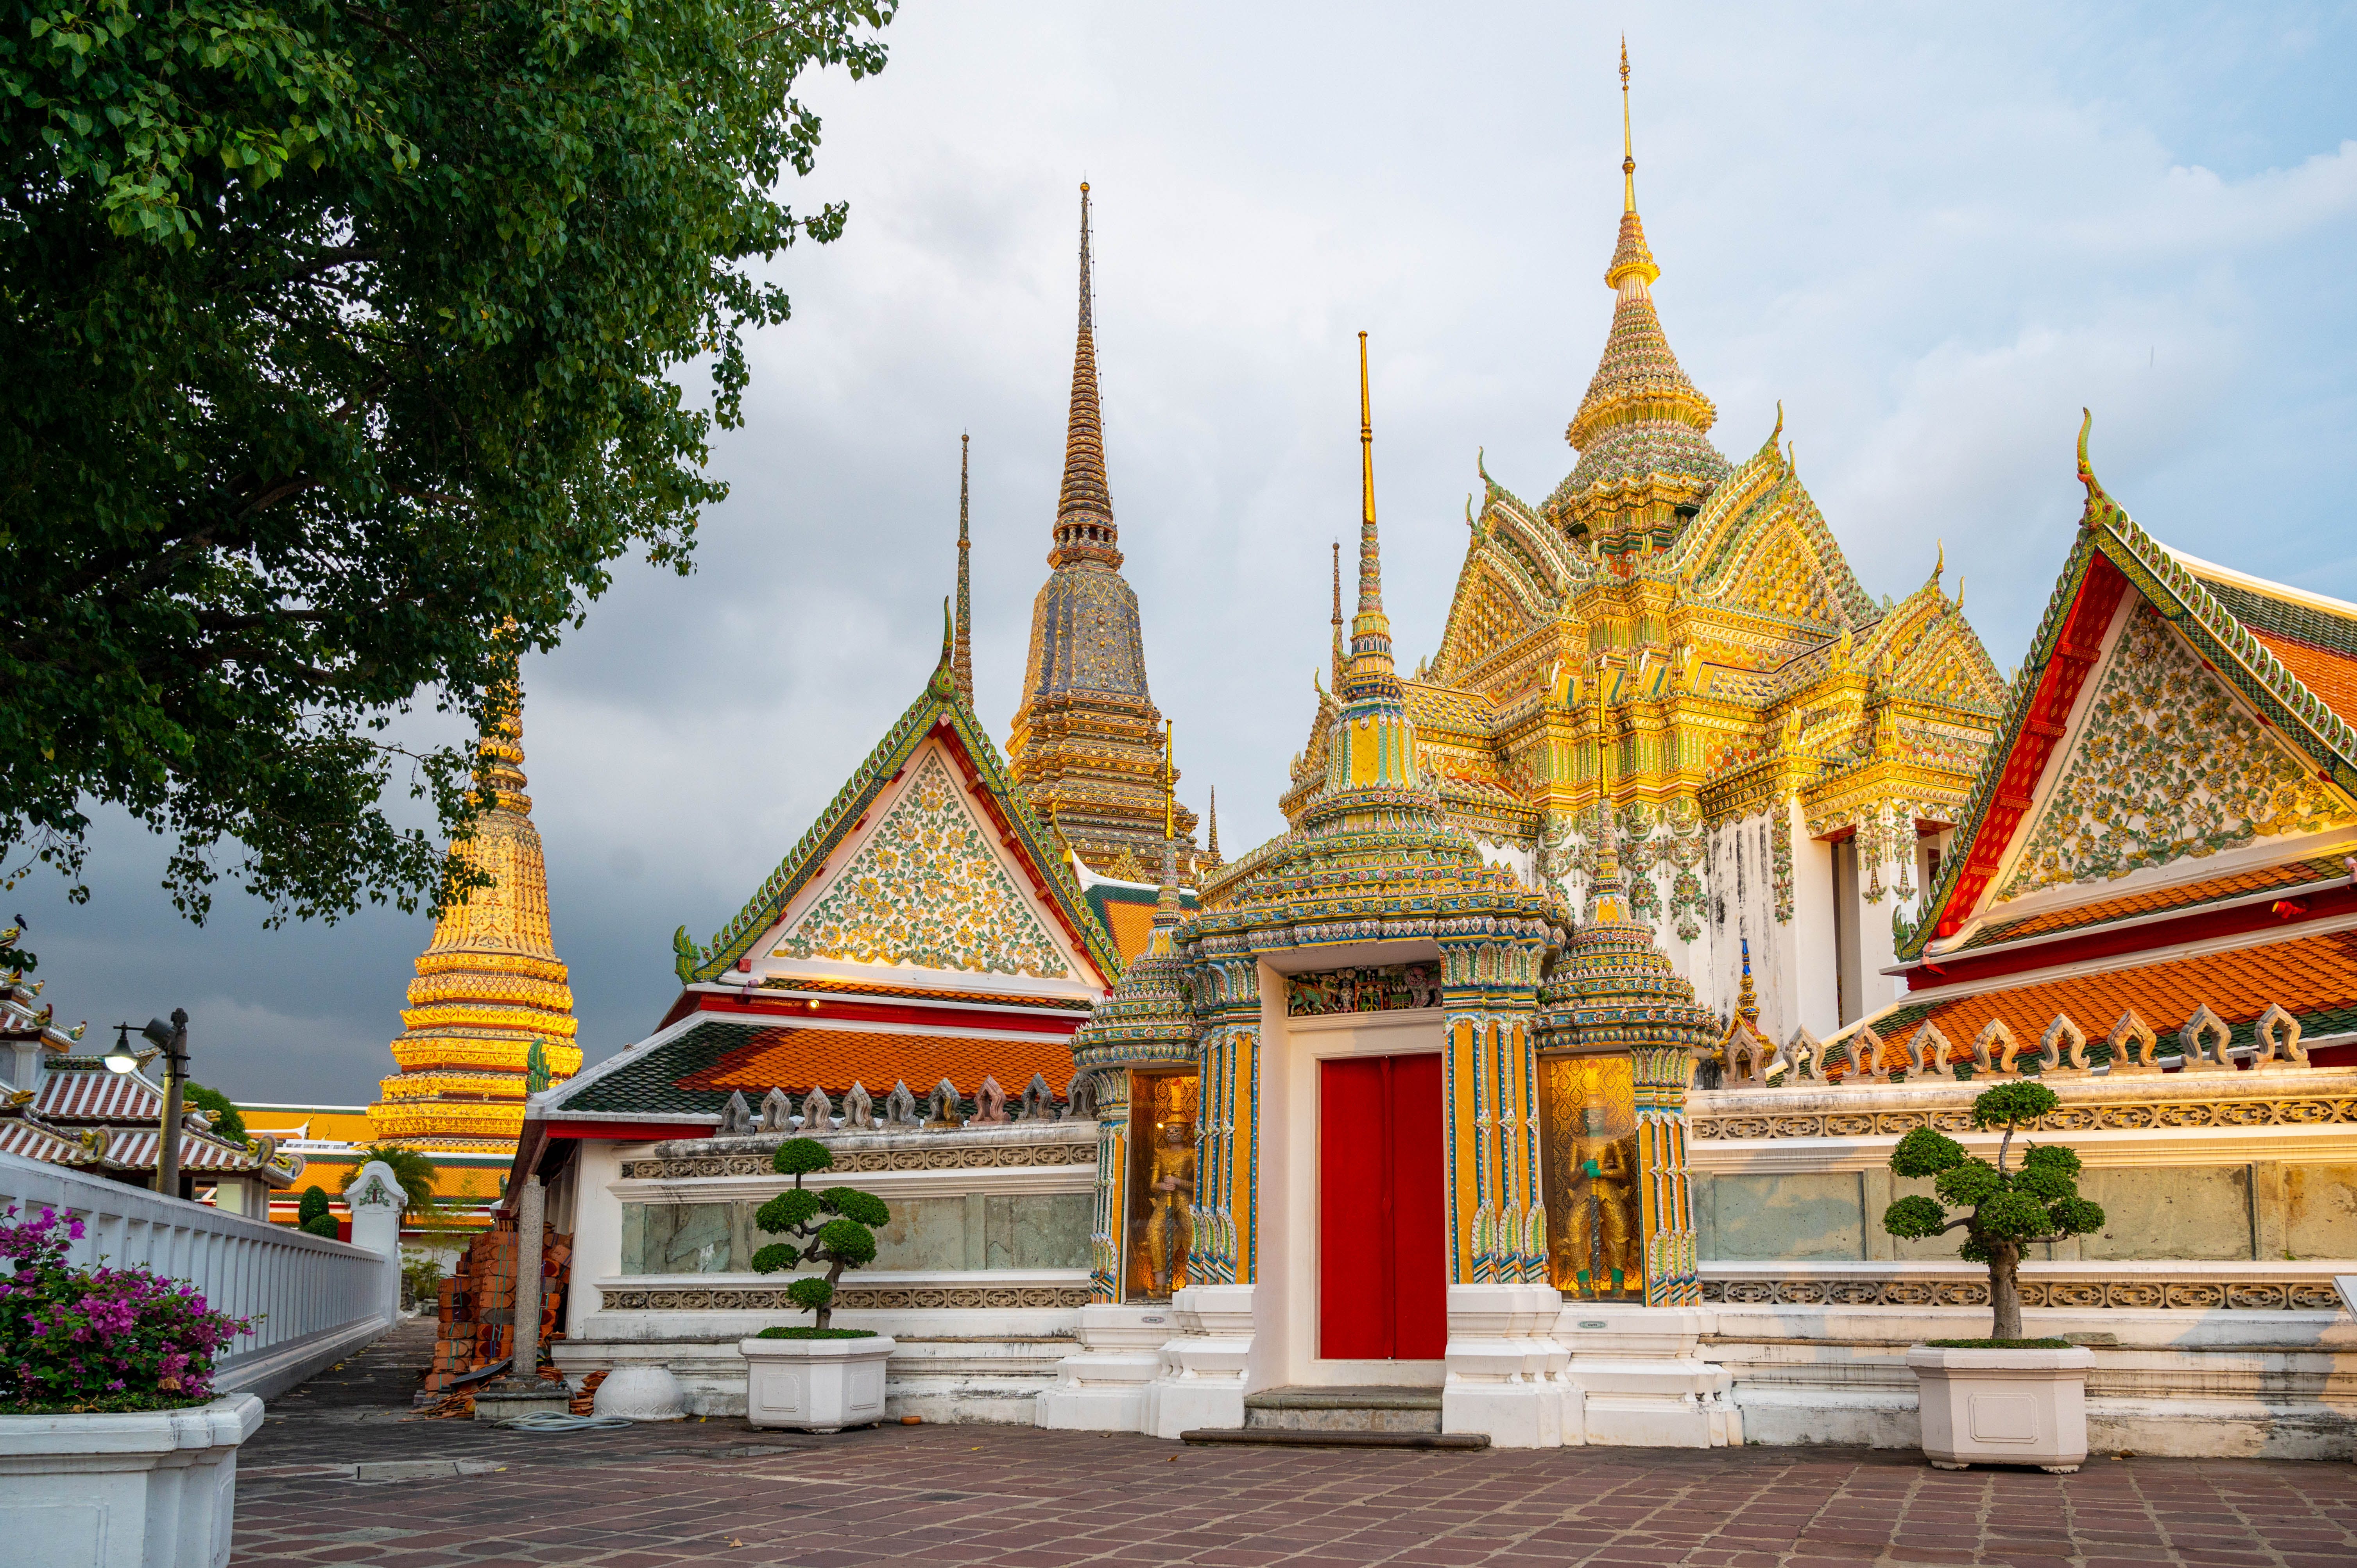
natural, cloud, plant, sky, chinese architecture, temple, building, flowerpot, tree, pagoda, facade, japanese architecture, finial, holy places, house, leisure, religious institute, houseplant, art, historic site, symmetry, event, place of worship, tourism, spire, monastery, roof, shrine, classical architecture, tradition, tourist attraction, door, hindu temple